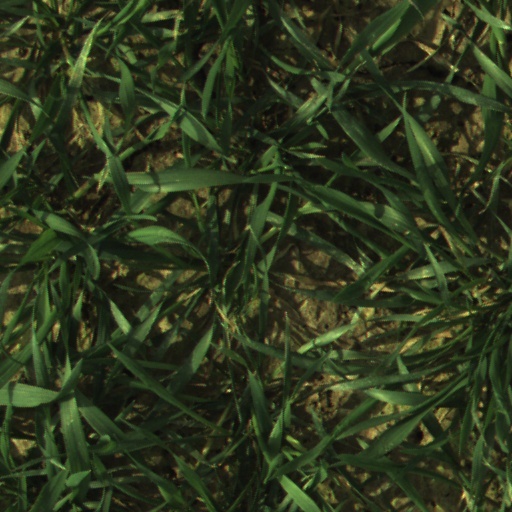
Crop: wheat